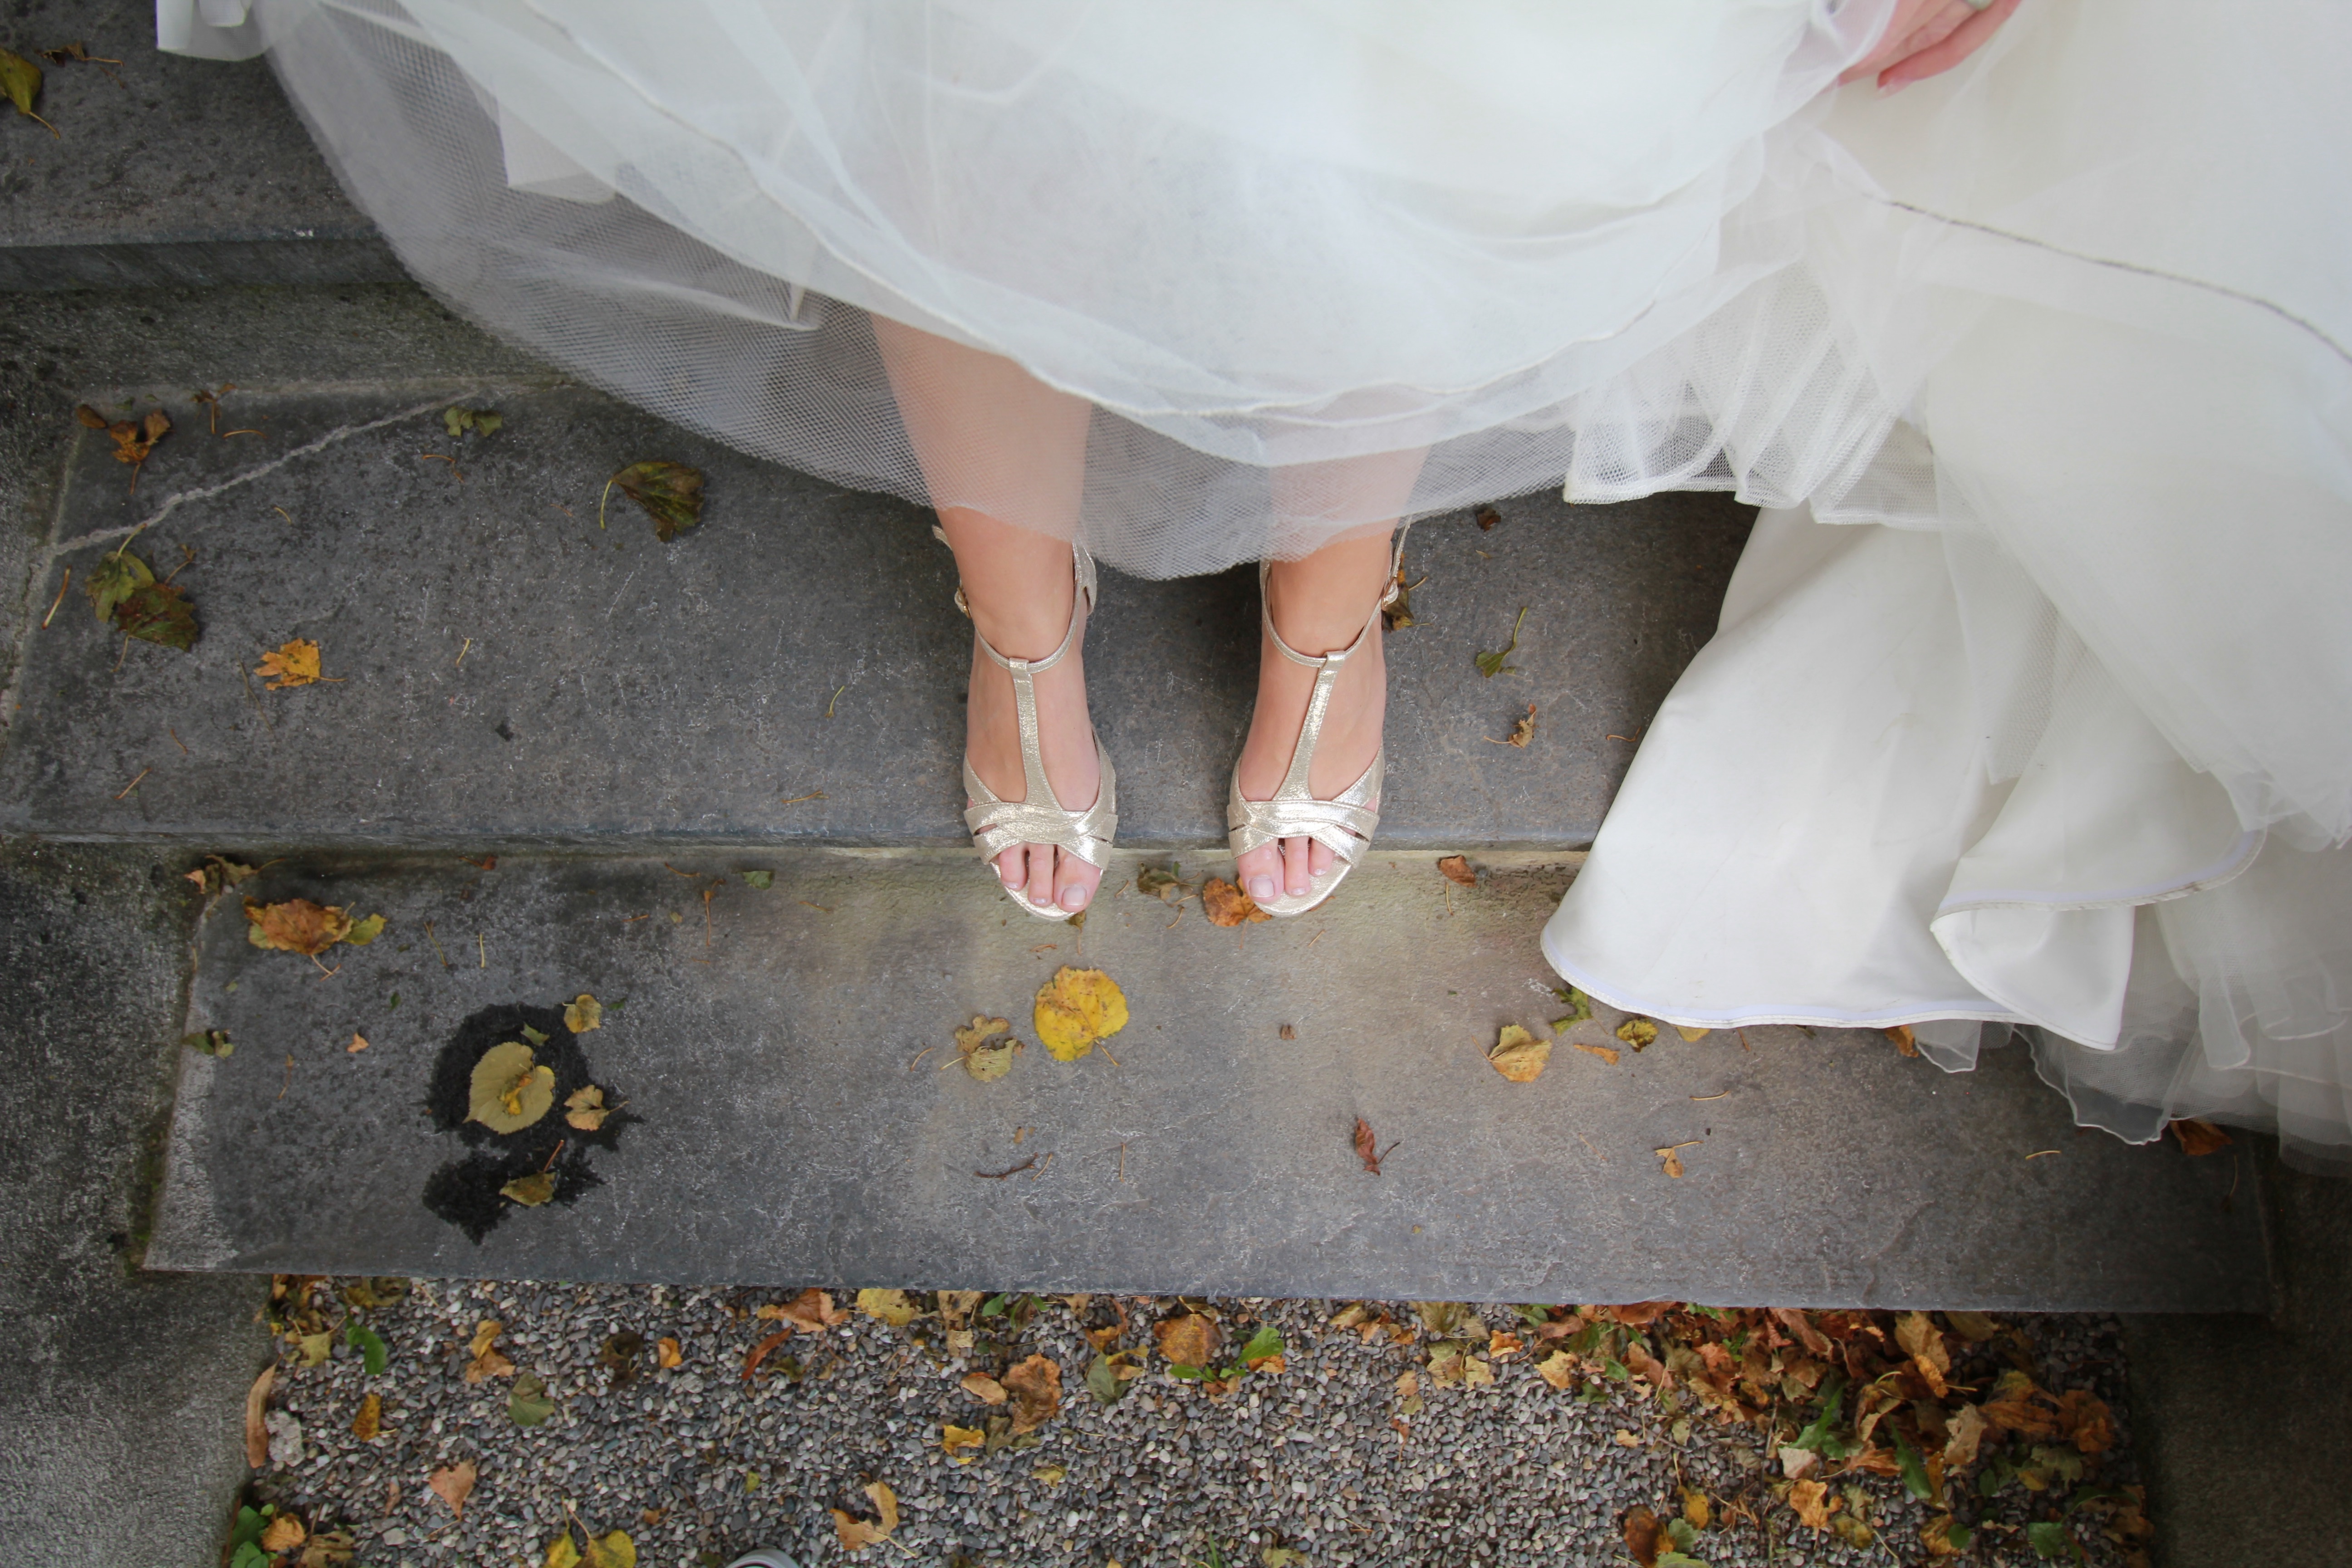
shoe, white, flower, step, color, child, wedding, wedding dress, bride, photograph